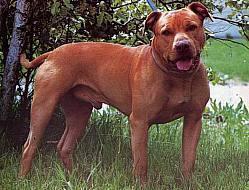
Staffordshire_bullterrier